Charles P. Leverich

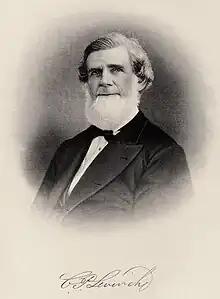

Leverich was born on July 17, 1809, in Newtown, Queens on L.I., N.Y. He had three brothers: Henry S. Leverich, James Harvey and Charles E. Leverich.